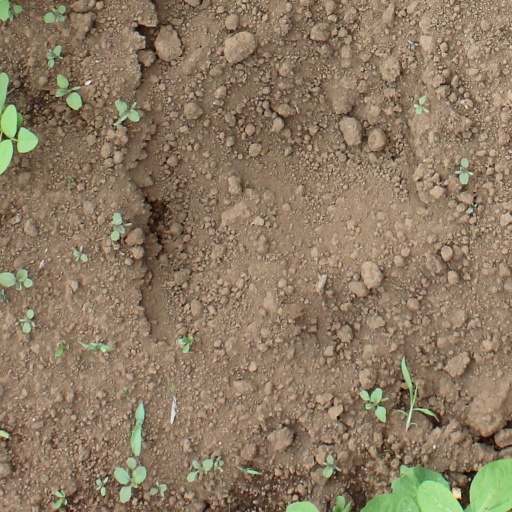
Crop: soybean